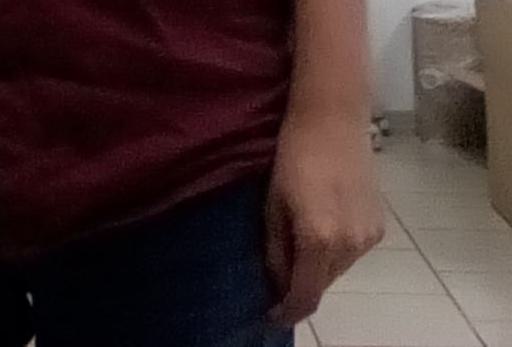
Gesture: no_gesture